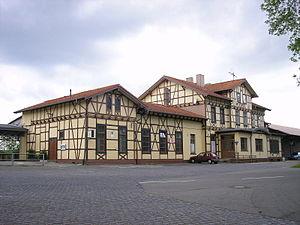
Ohrdruf est une ville allemande, située à l'ouest de l'état fédéral de Thuringe, dans l'arrondissement de Gotha.